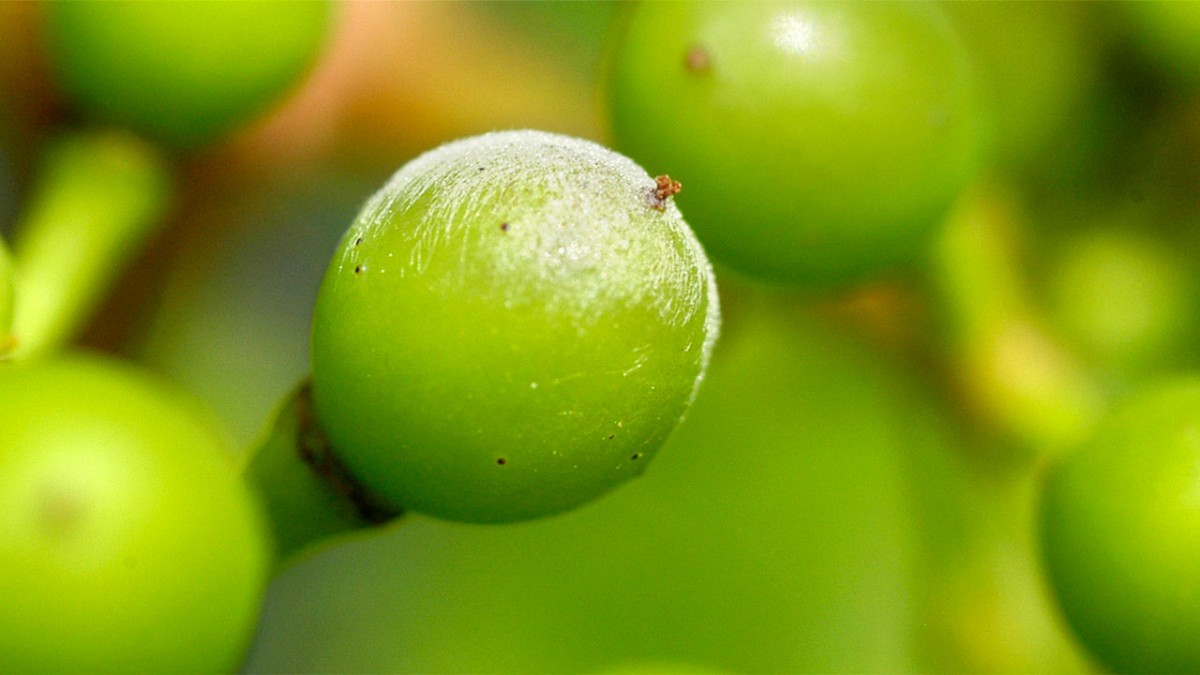
Plant: Grape
Disease: grape downy mildew